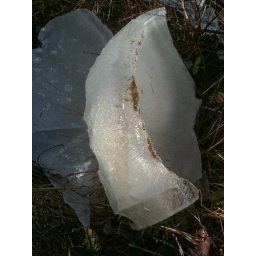
Piece of ice chunked out of the water trough this afternoon so the horses could drink... froze back over nearly immediately.